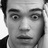
Emotion: surprise